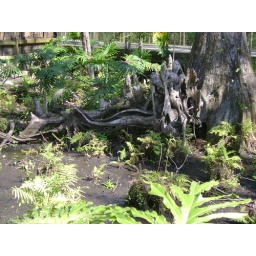
These help stabilze the trees in mucky water and mud and allows the tree to get oxygen to the roots when they're submerged.